Alevi history

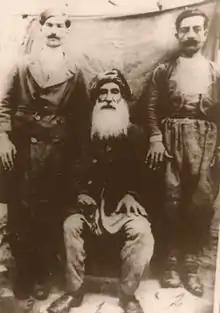
Primary actor of the Dersim Rebellion Seyid Riza.

Secularization diminished traditional threats to Alevi existence transforming Turkish society into a less Alevi-hostile community. The downplay of religion in public life and the Westernization of the ruling elite tended to turn Alevism into just one of several cultural and folklorist themes in Turkish nationalism. While still trying to maintain their ethnic identity, Alevis became increasingly secularized and neglected their traditional institutions. However, the wall of Sunni prejudice to the historically marginalized Alevi was not easily overcome, and Alevis remained to some extent the object of suspicion, in their turn remaining somewhat sceptical of the central state and its institutions.